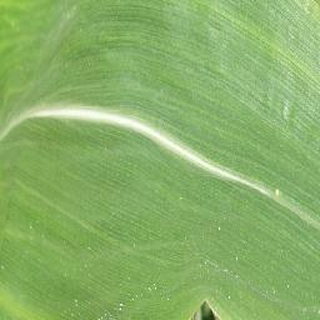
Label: healthy_corn